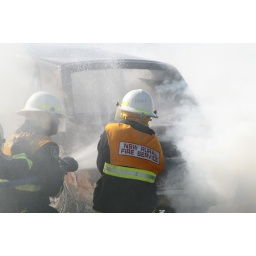
Smoke swirls around a crew as they pry open a car boot to get to the seat of the fire.